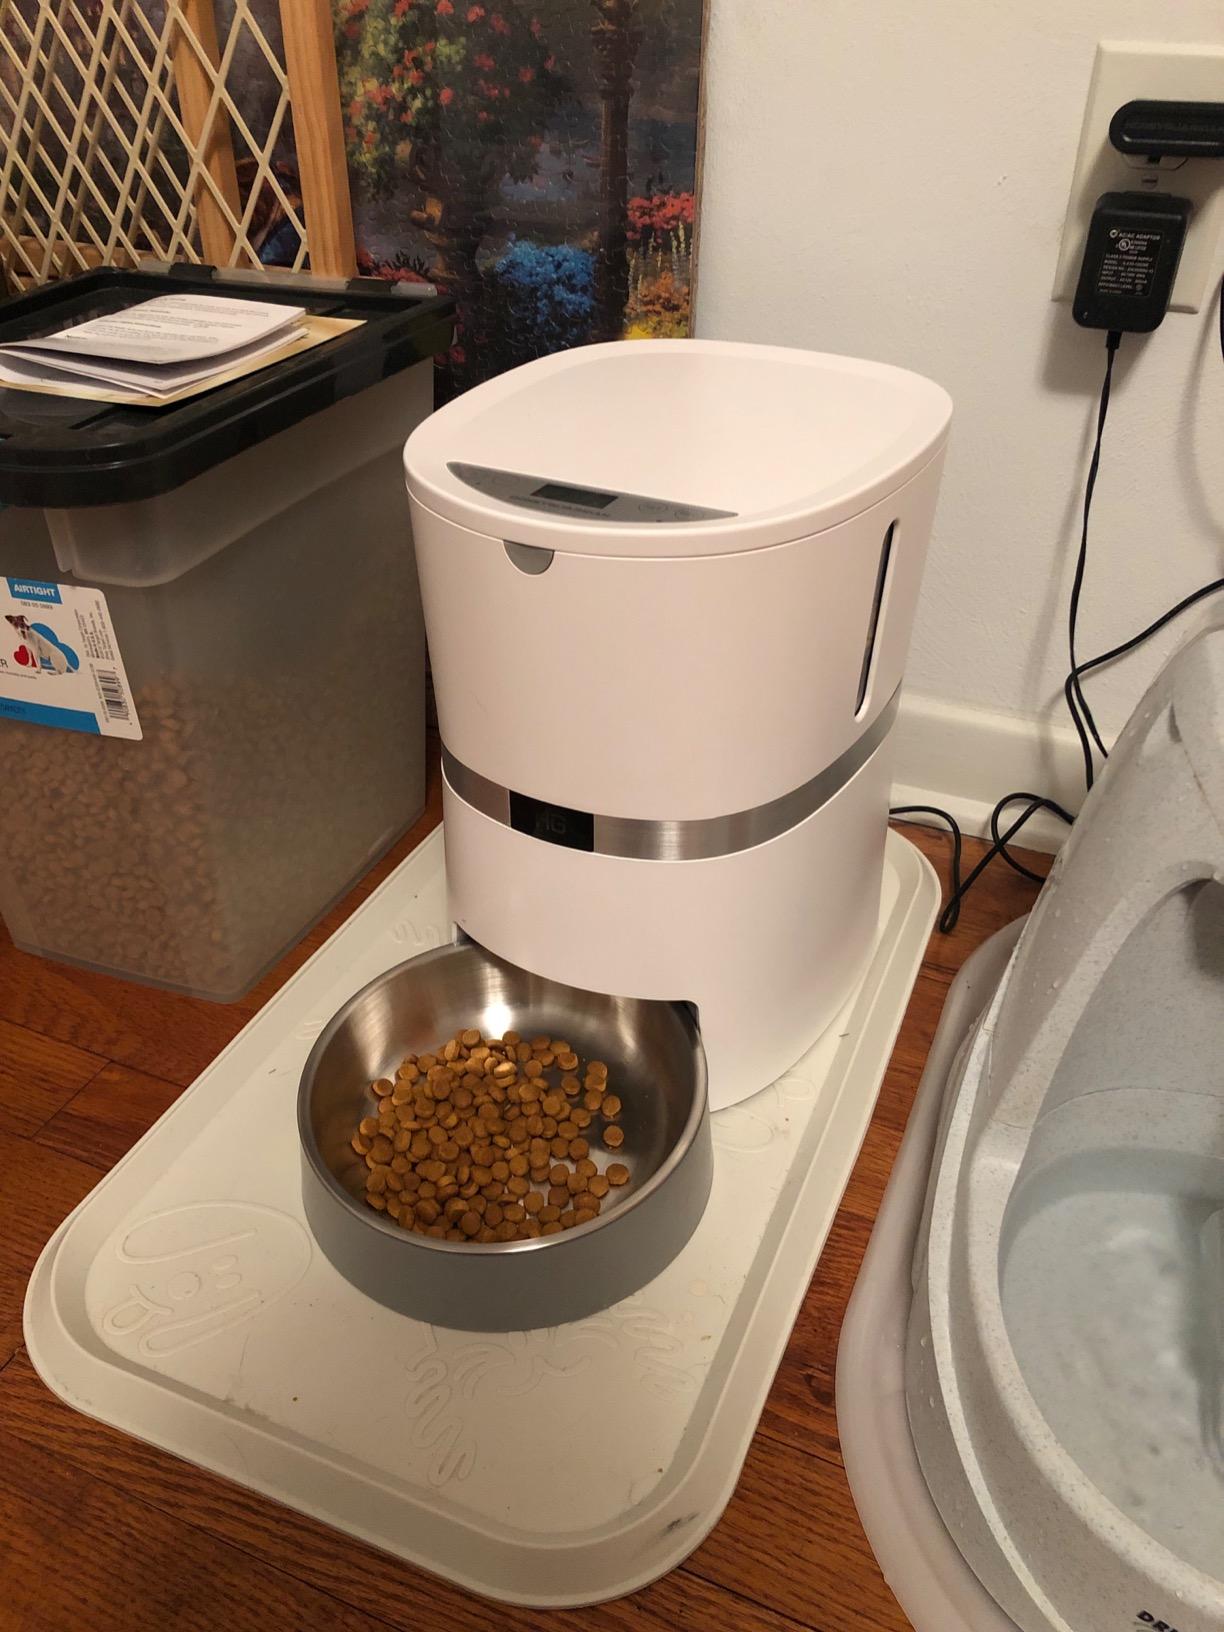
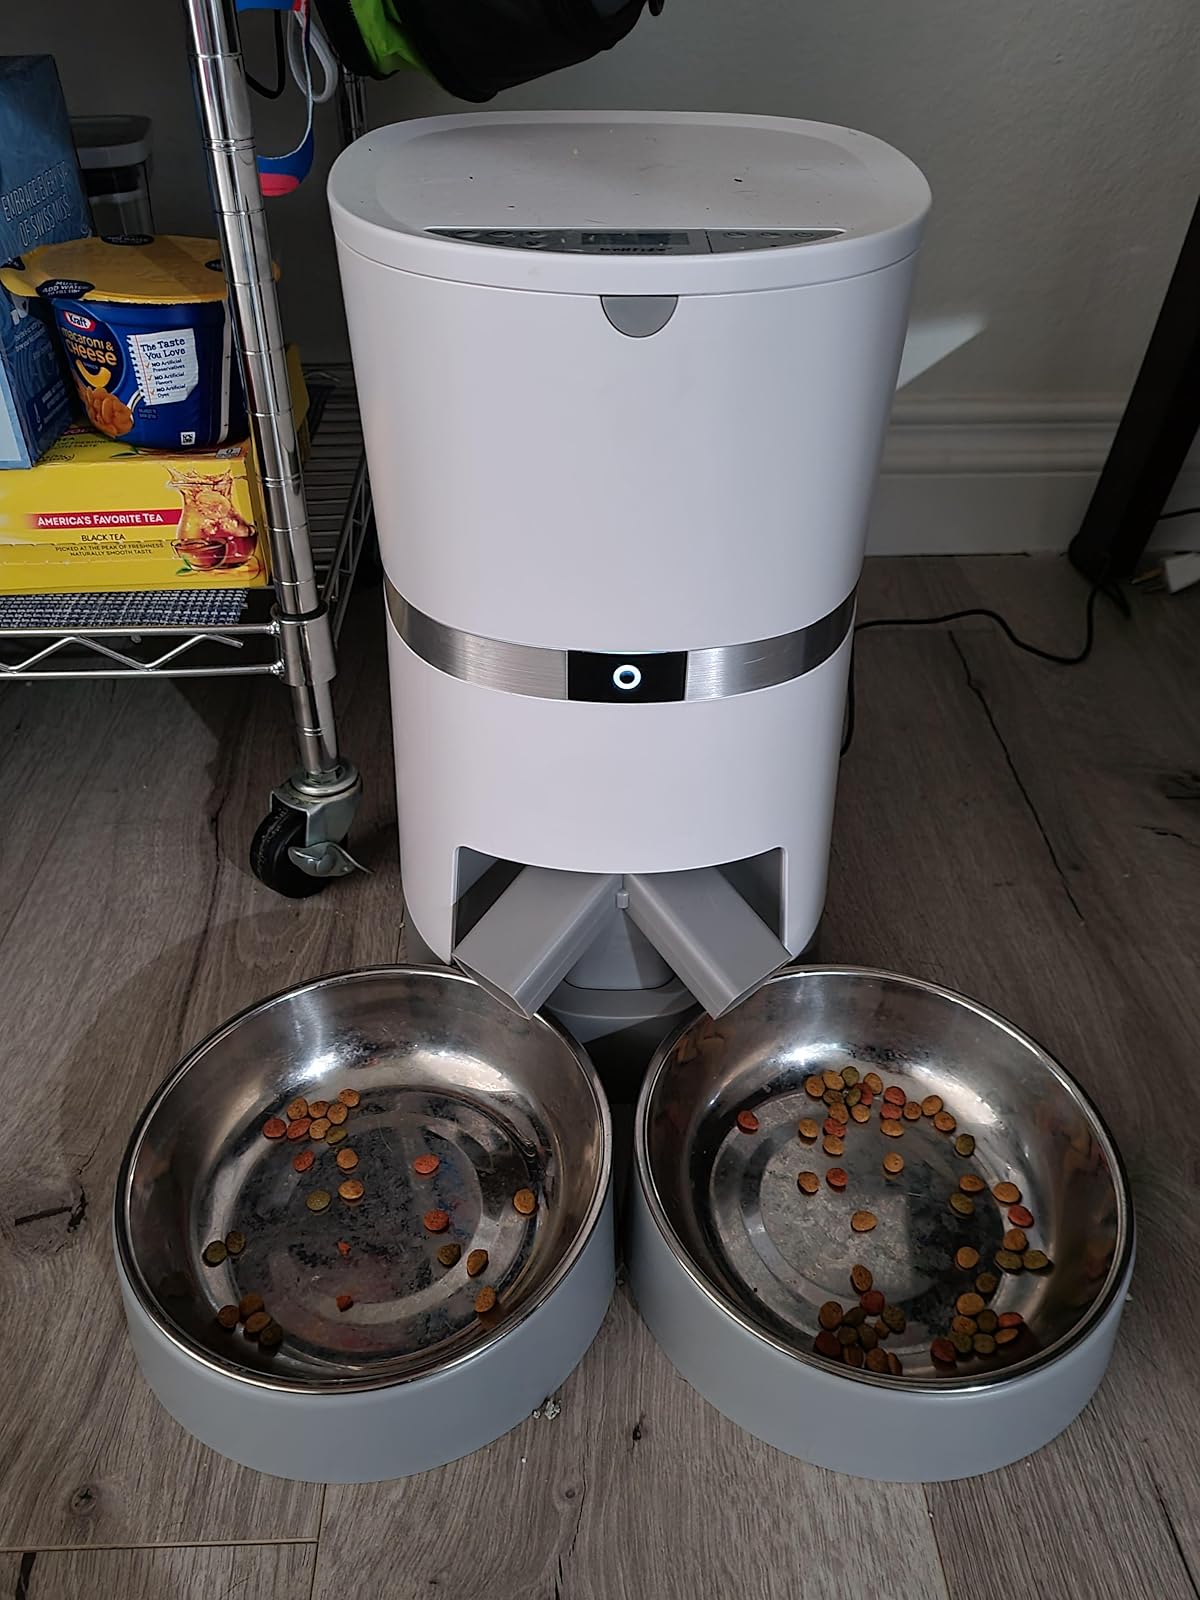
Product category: items_feeder
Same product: no